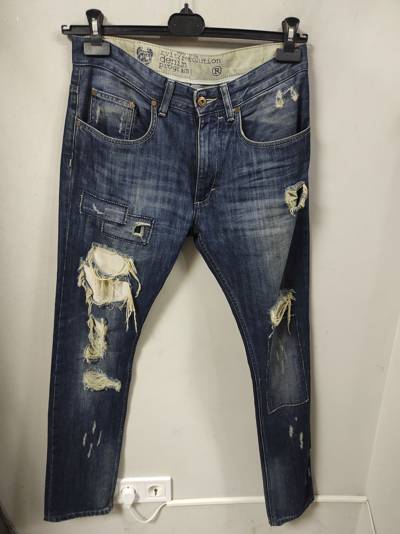
Waste category: clothes